Baqubah

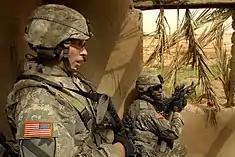
U.S. Army provides security during a mission near Baqubah, June 2, 2007

In a setback for insurgents, Iraqi and U.S. officials confirmed on June 7, 2006, that Zarqawi had been killed in an airstrike and subsequent raid north of Baquba. During late 2006, however, Baqubah and majority of Diyala Governorate were reported to have come under Sunni insurgent control. On January 3, 2007 the previous Iraqi government in Baquba was reported to have fallen, leaving the city in the hands of insurgents fighting against the American led coalition in Operation Iraqi Freedom. During this time, the city was reportedly under the control of the Islamic State of Iraq.